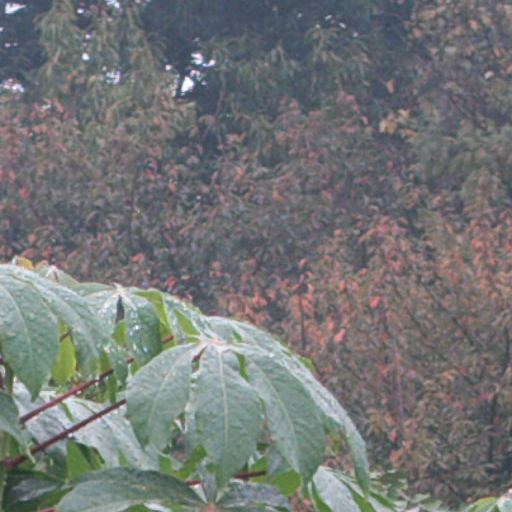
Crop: cassava